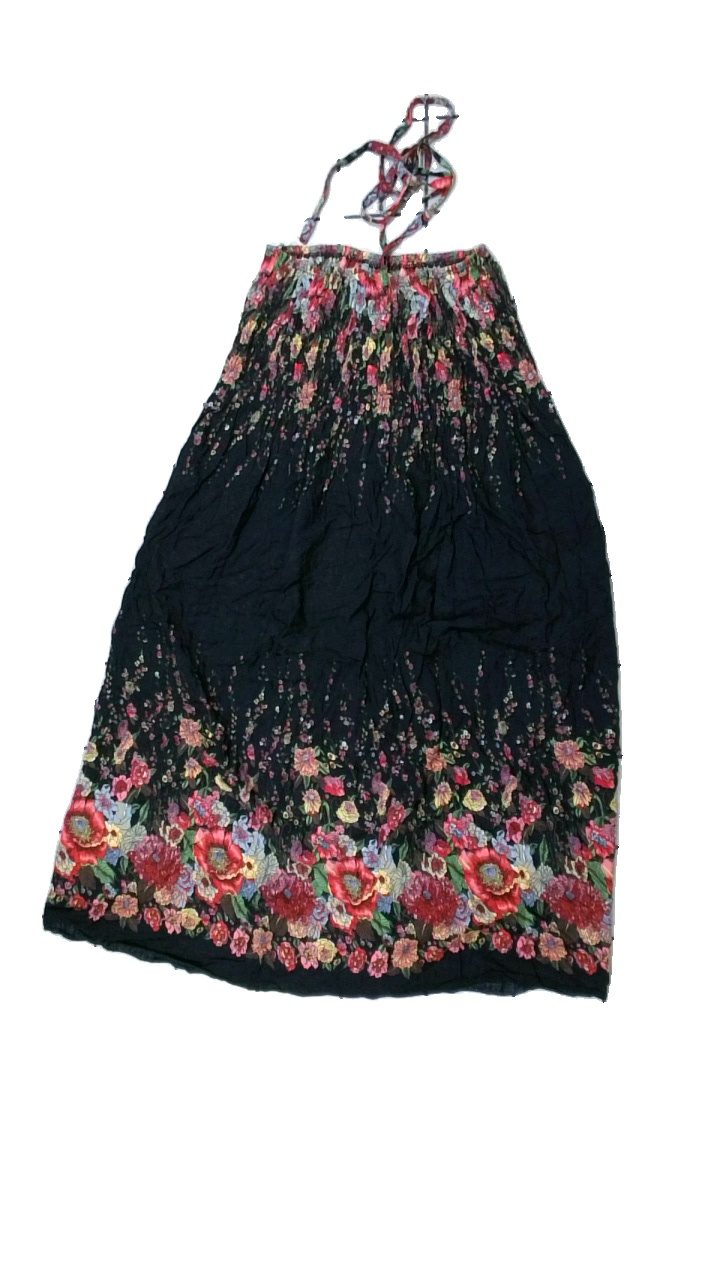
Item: Dress (Ladies)
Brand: Missing
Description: halterneck klänning med blommor på, urtvättad
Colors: Black, Pink, Green, Multicolor
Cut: Regular
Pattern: Floral print
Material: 100% viscose
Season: Summer
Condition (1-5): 2
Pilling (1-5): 2
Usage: Export
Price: <50